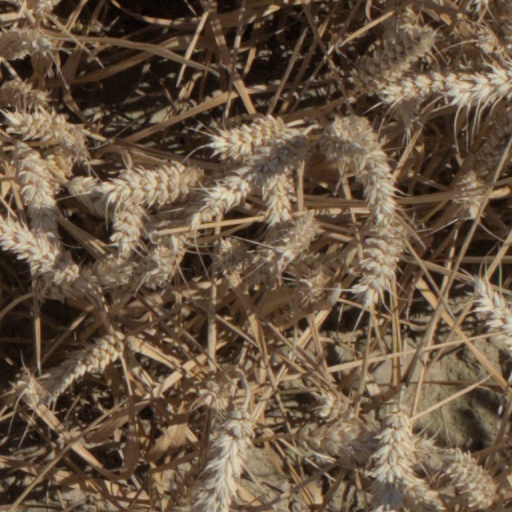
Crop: wheat